Kim Won-hae

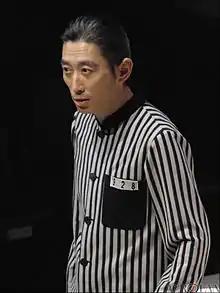
Kim in 2012

Kim Won-hae (born April 6, 1969) is a South Korean actor. Since his debut in musical in 1991, Kim Won-hae worked on stage in plays and musicals before joining the non-verbal performance Nanta as an original member in 1997. He is best known as a former cast member of "SNL Korea" (season 1–4).